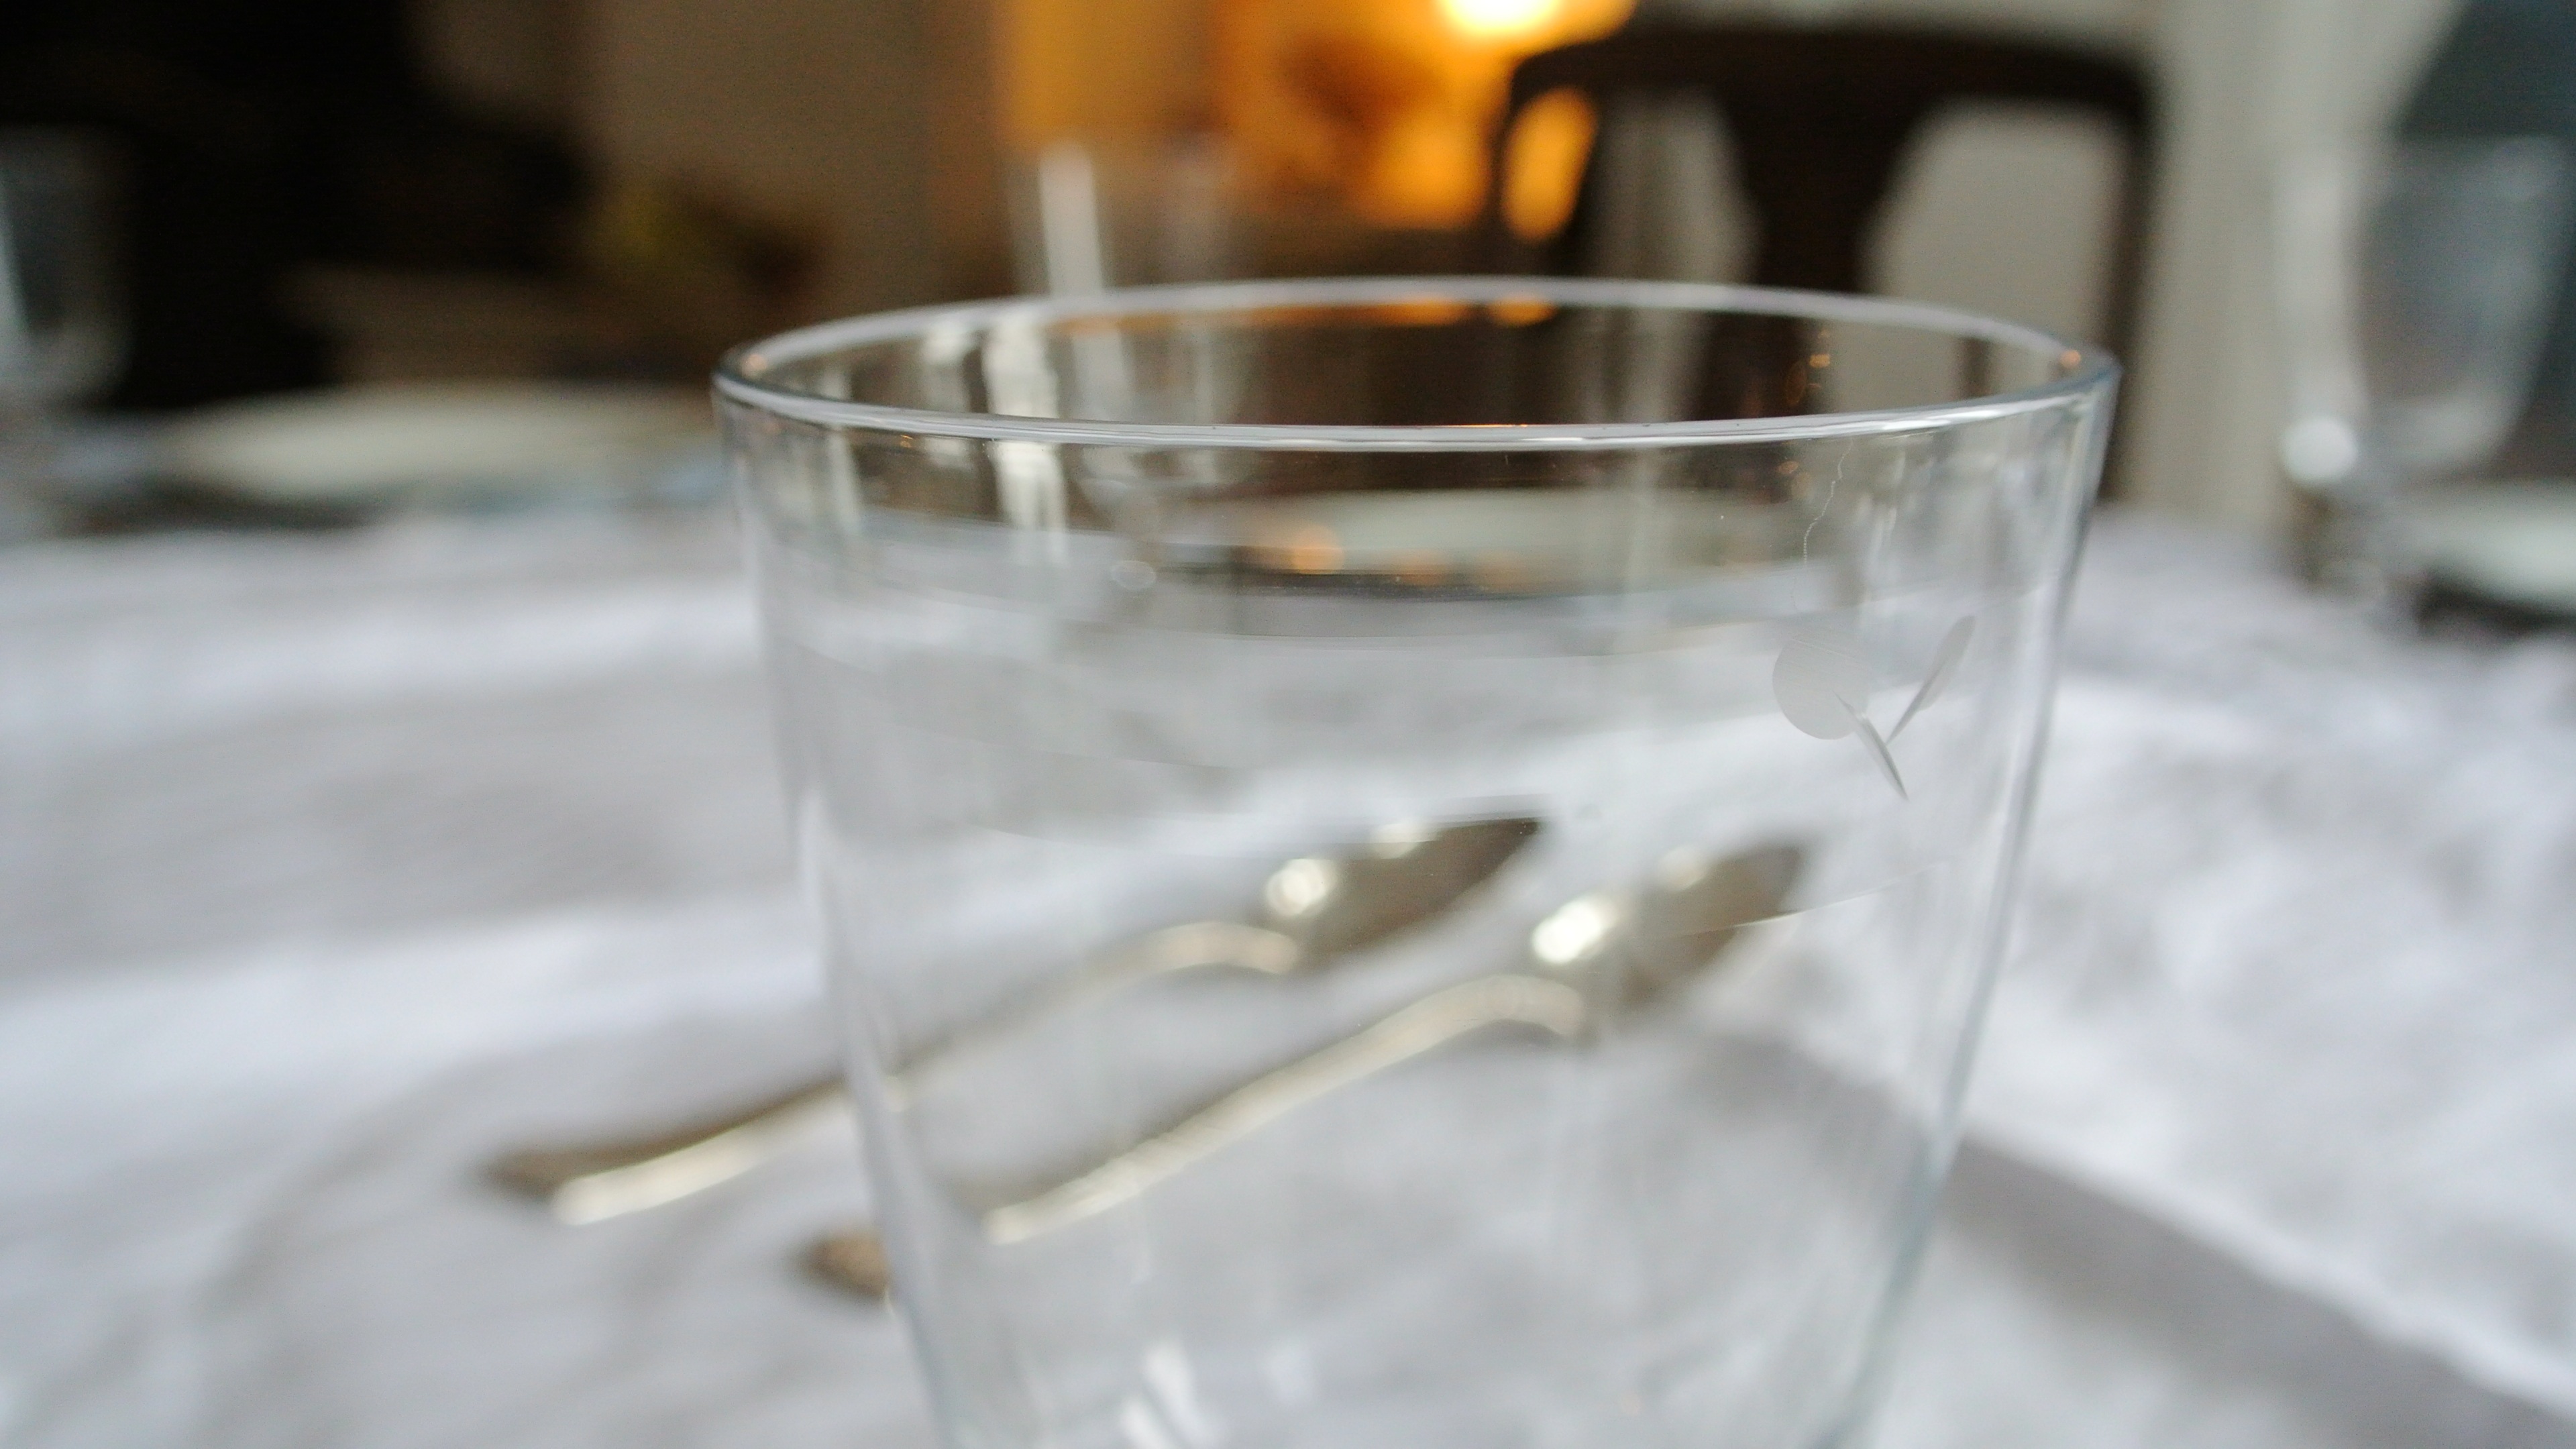
silverware, wine, white, glass, restaurant, macro, drink, lighting, material, wine glass, dining, crystal, distilled beverage